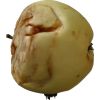
Label: Apple hit 1